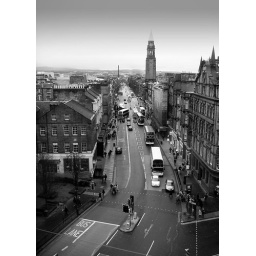
The West End of Edinburgh, taken from a window in the gents toilet on the 4th floor of Frasers department store...